USS LCS(L)(3)-102

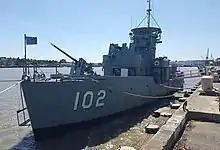
USS LCS (L) (3) 102 at Mare Island, California, 2016

A transfer ceremony was held on 22 May 2007, to transfer custody of the ship from the Royal Thai Navy to the National Association of LCS(L) 1–130.